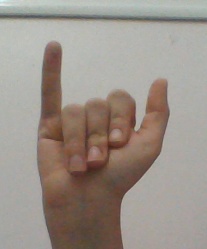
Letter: ya